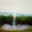
Label: rocket